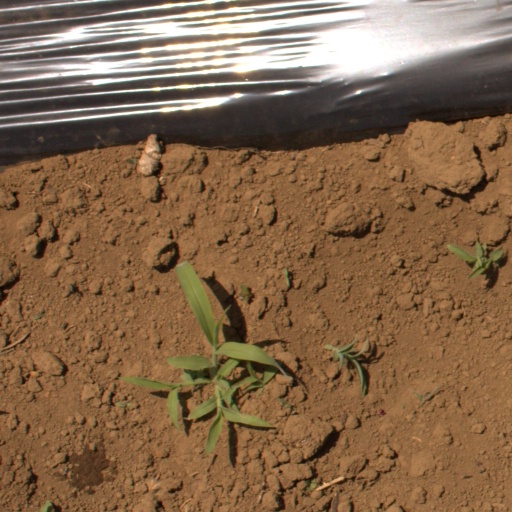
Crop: Jerusalem artichoke